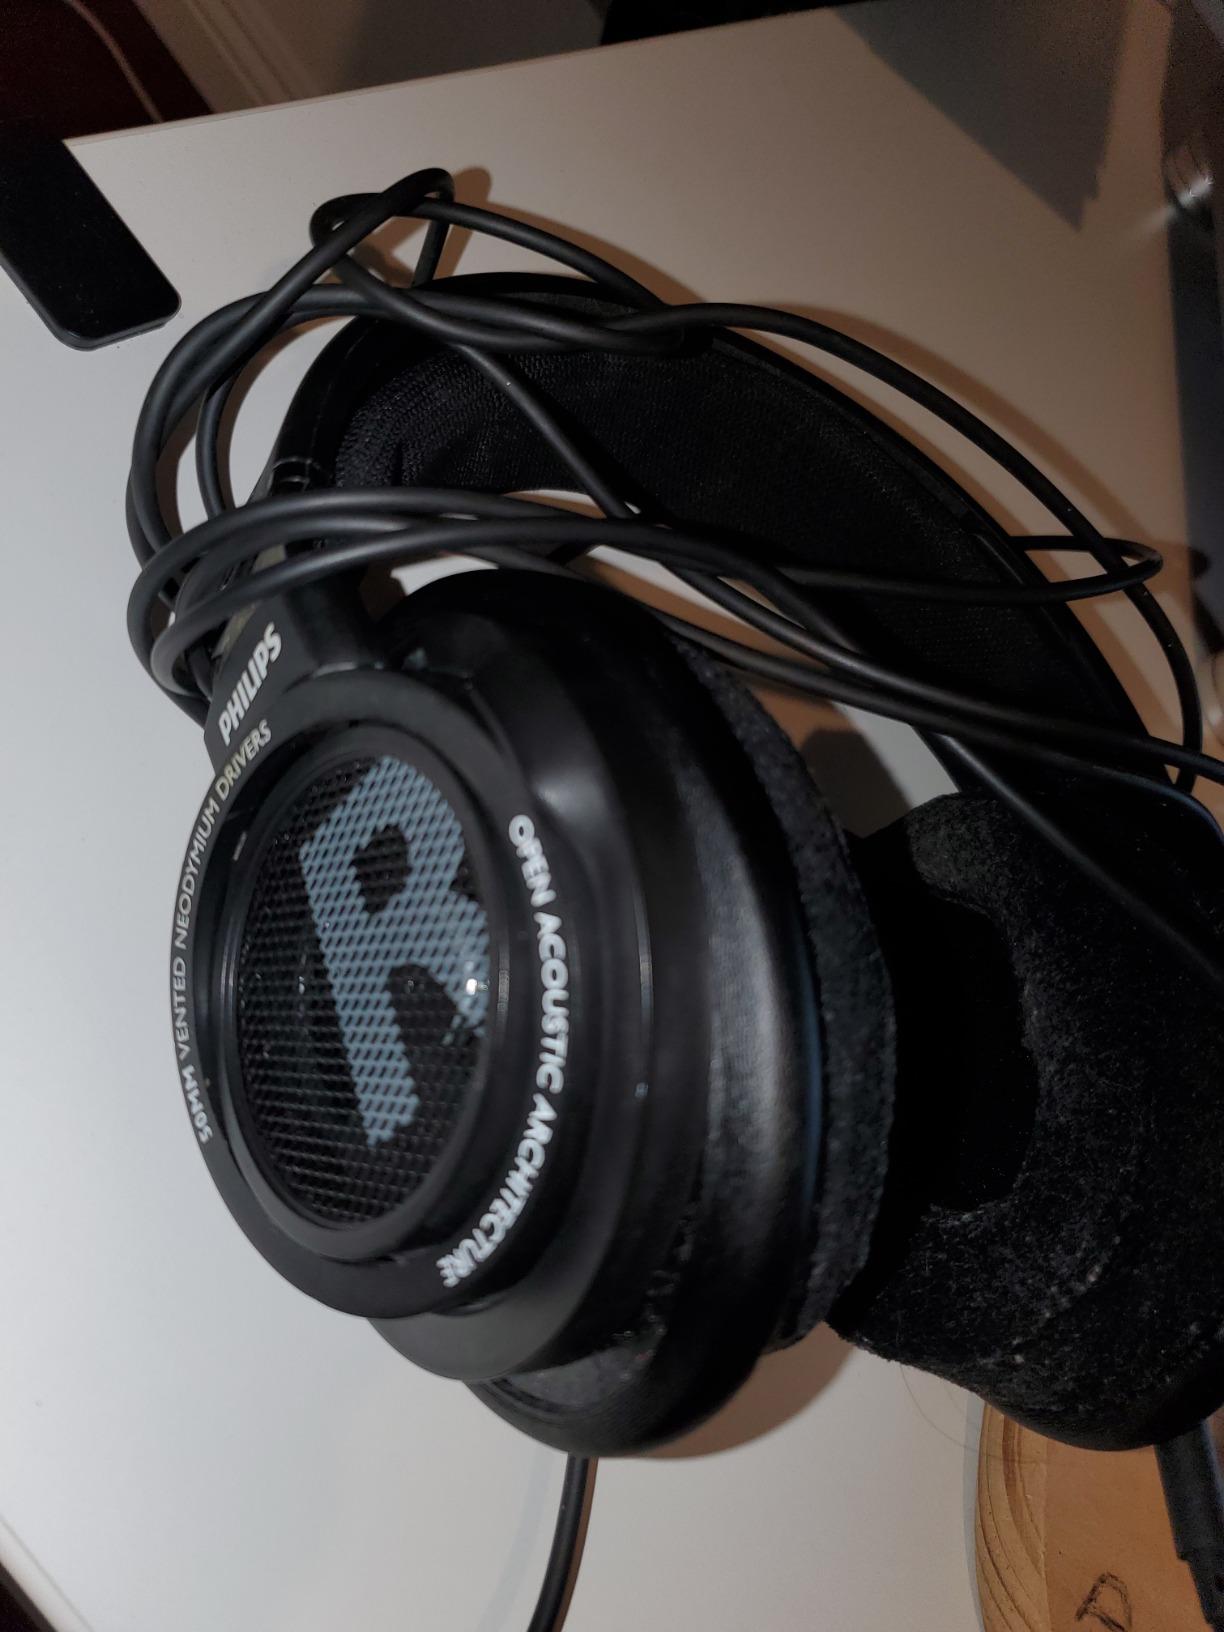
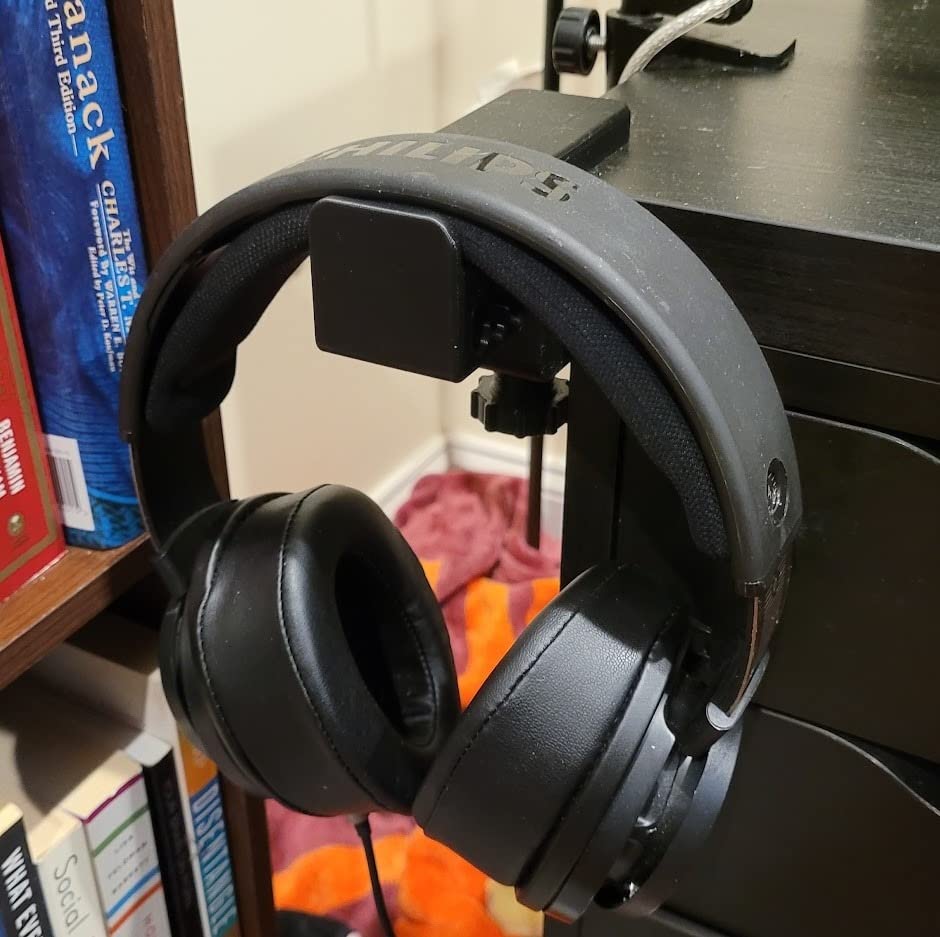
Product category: headphones
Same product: yes